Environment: real
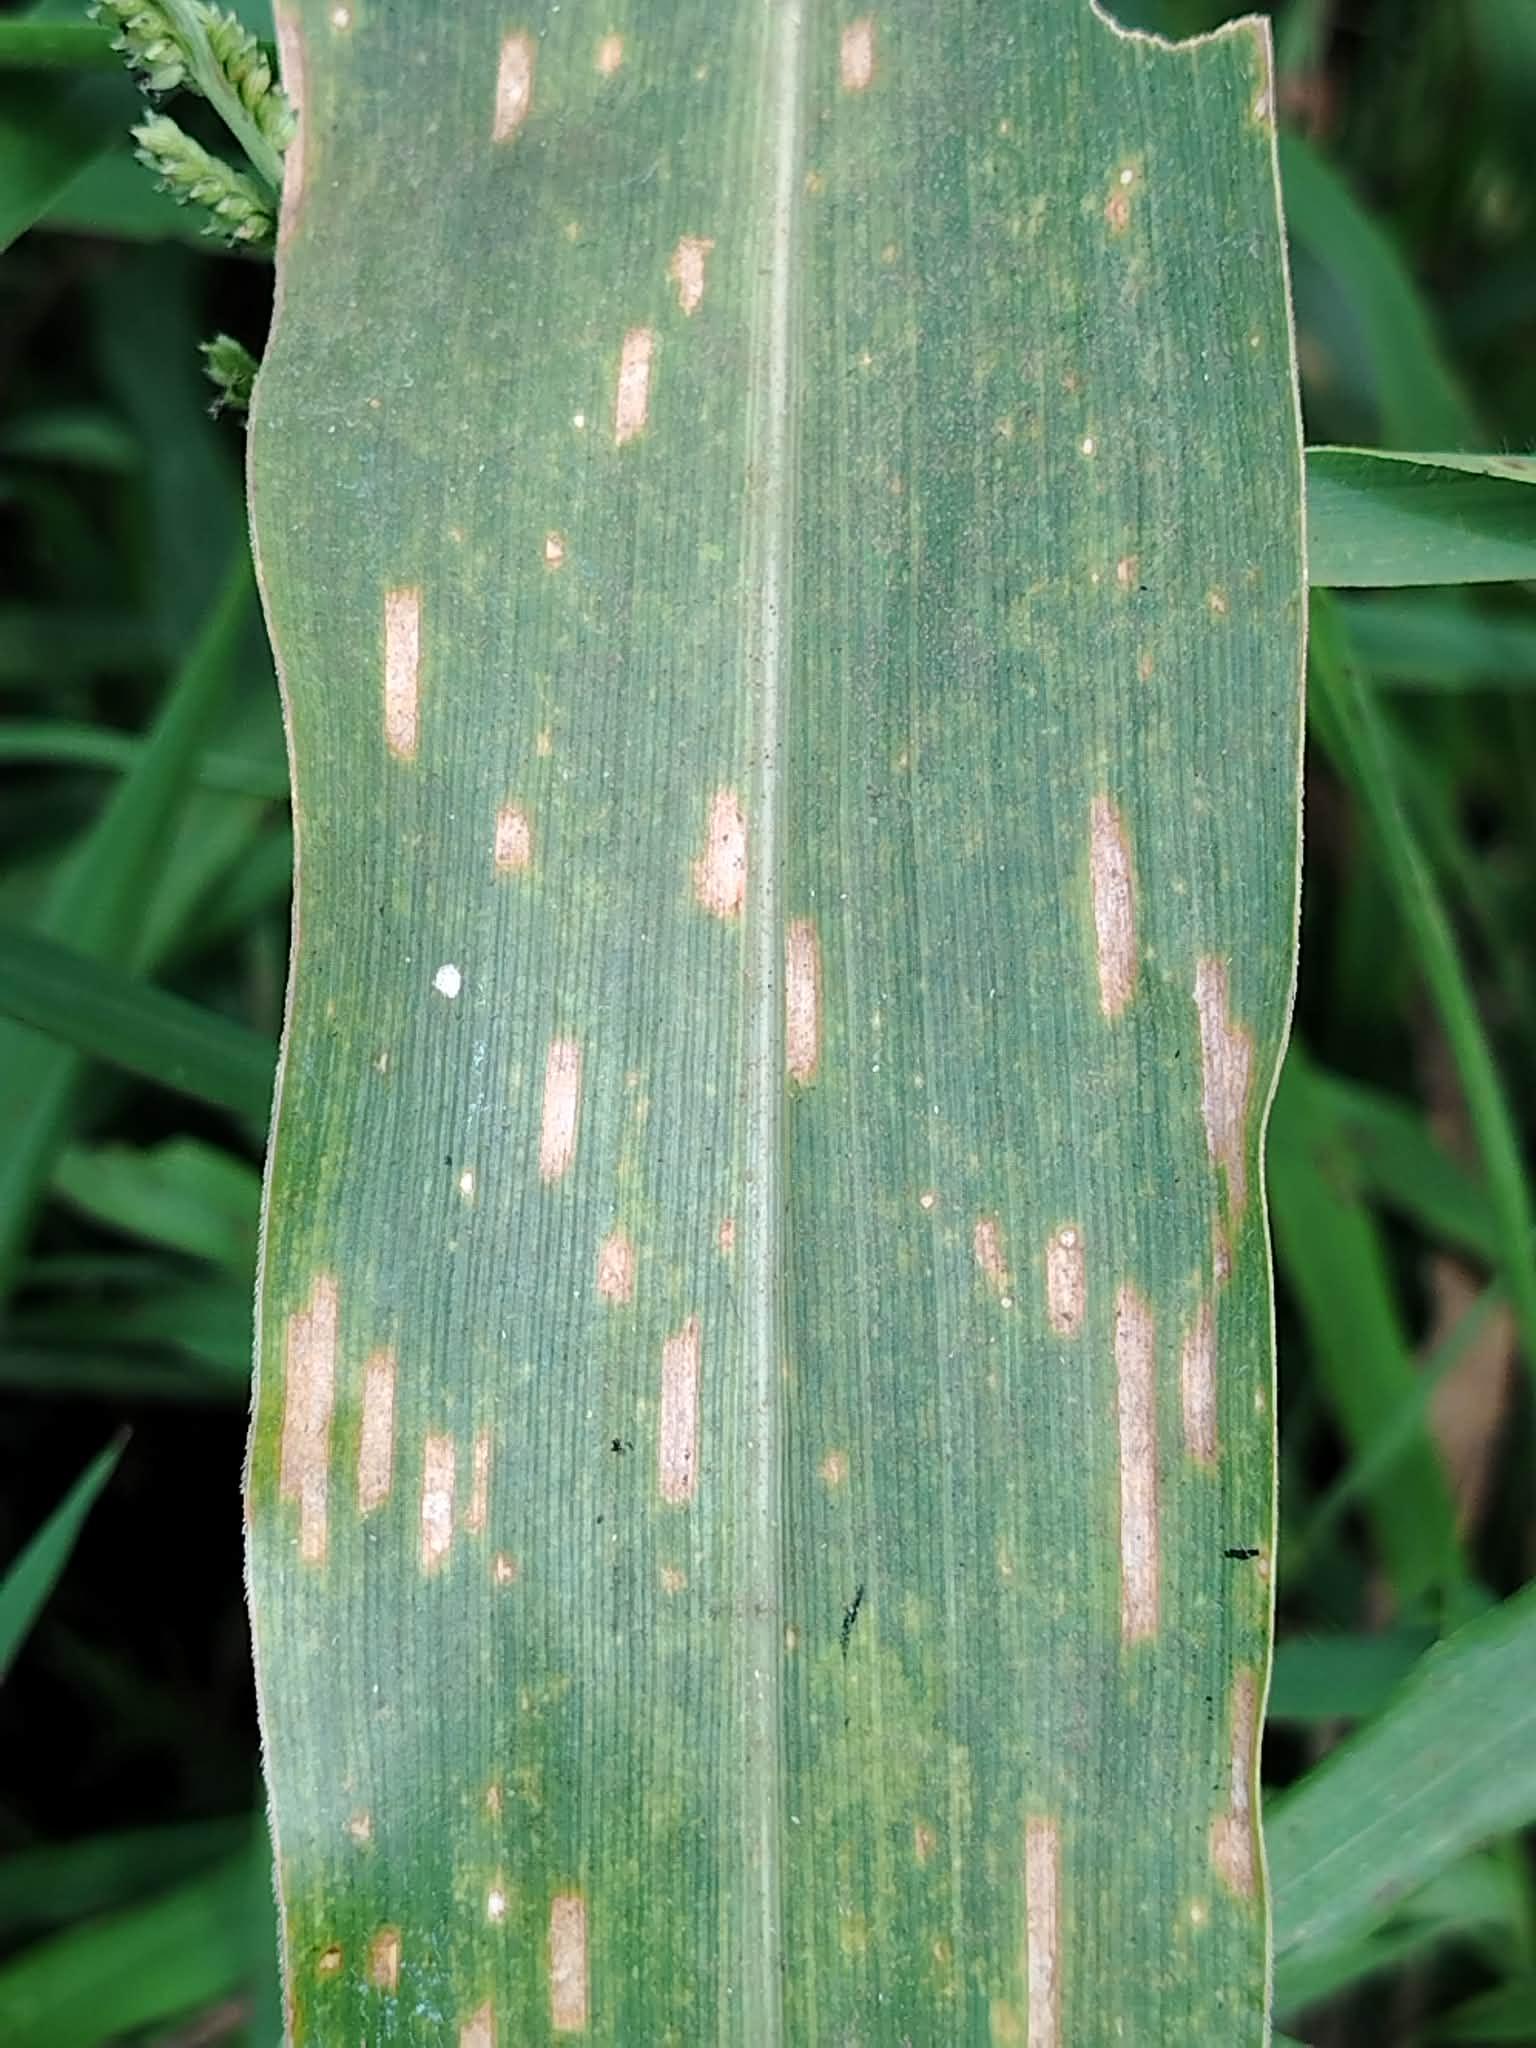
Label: gray_leaf_spot